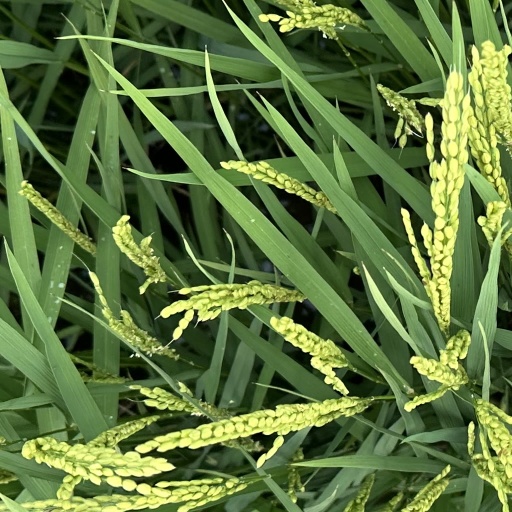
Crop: rice